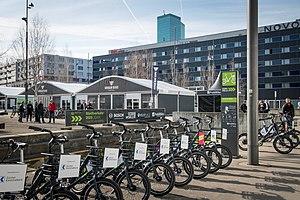
Station Zurich
PubliBike est un système de vélos en libre-service développé par CarPostal, Rent a bike et les CFF déployé dans de nombreuses villes suisses. Il forme l'un des deux grands réseaux de vélos en libre-service de la Confédération, avec le système concurrent Velospot, avec plus de 1 500 vélos et plus de 250 stations.